Jonathan Hay (runner)

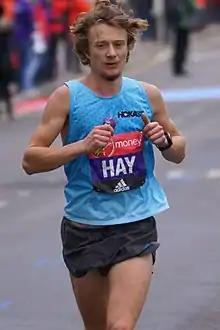
Hay in 2016

Jonathan "Jonny" Hay (born 12 February 1992) is a British middle- and long-distance runner who competes in cross country, track and half marathons.